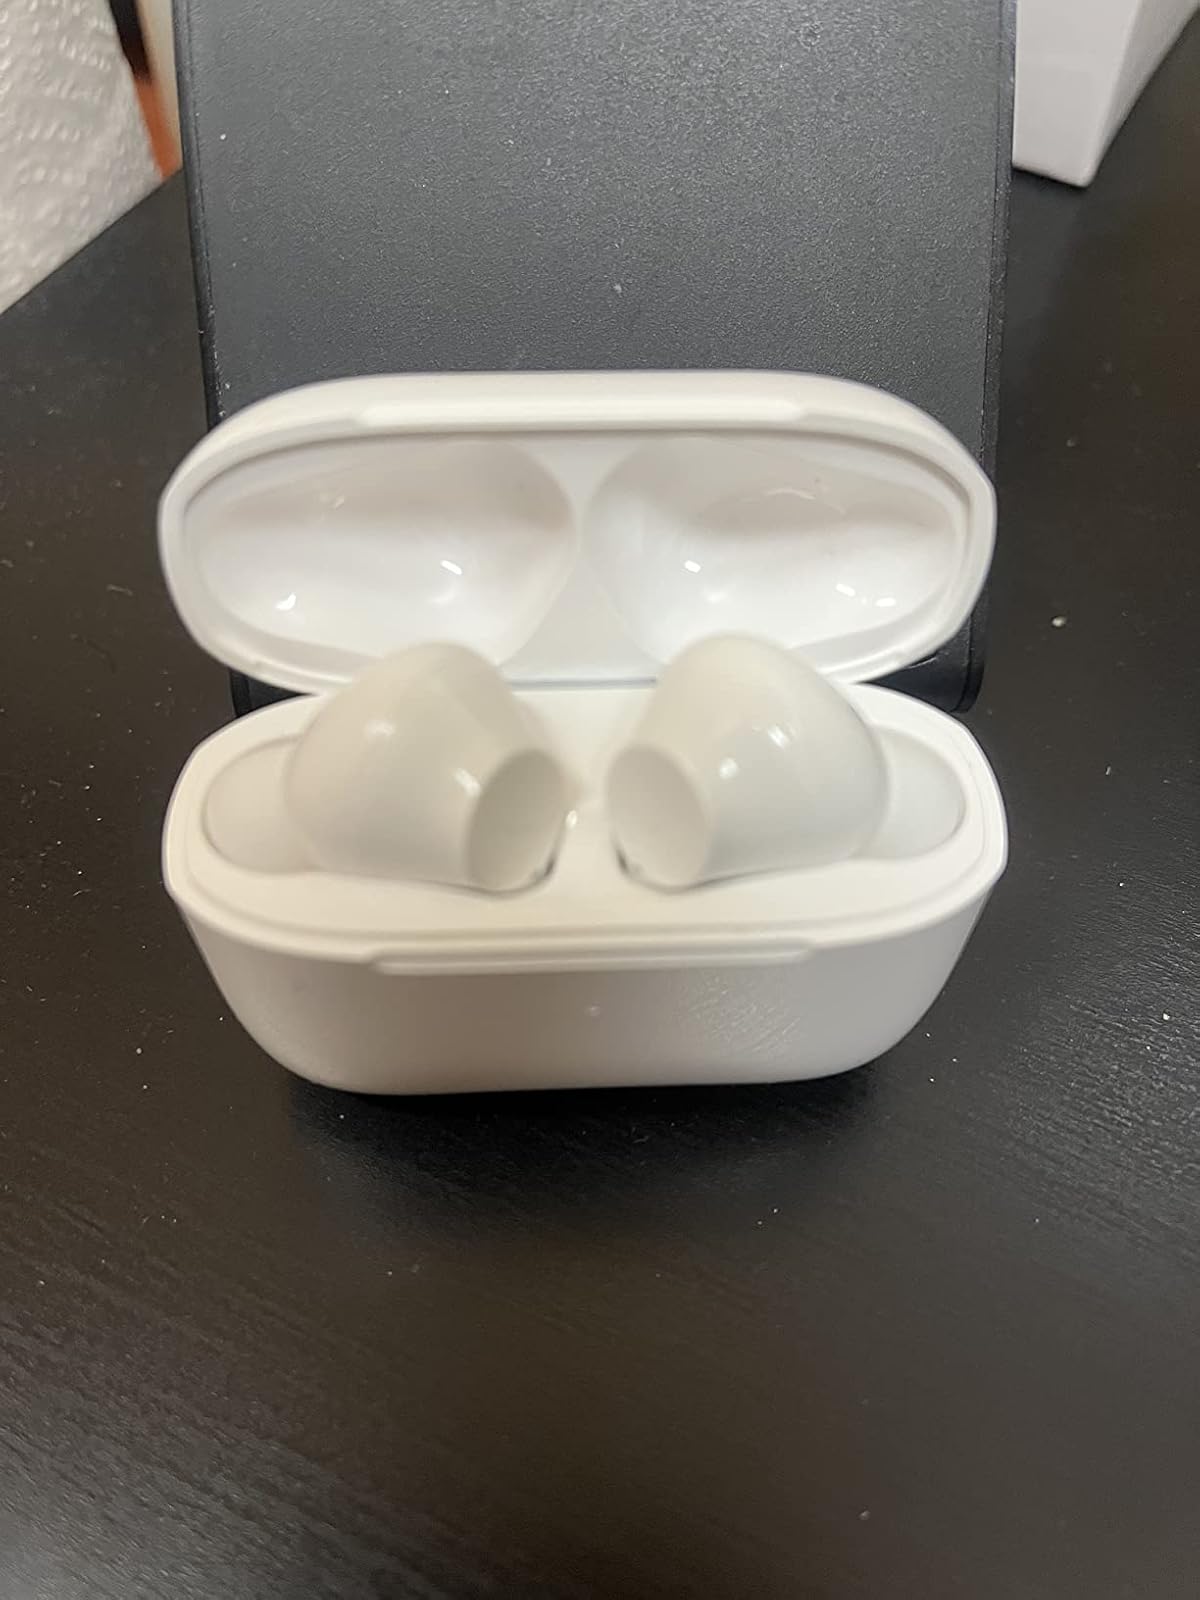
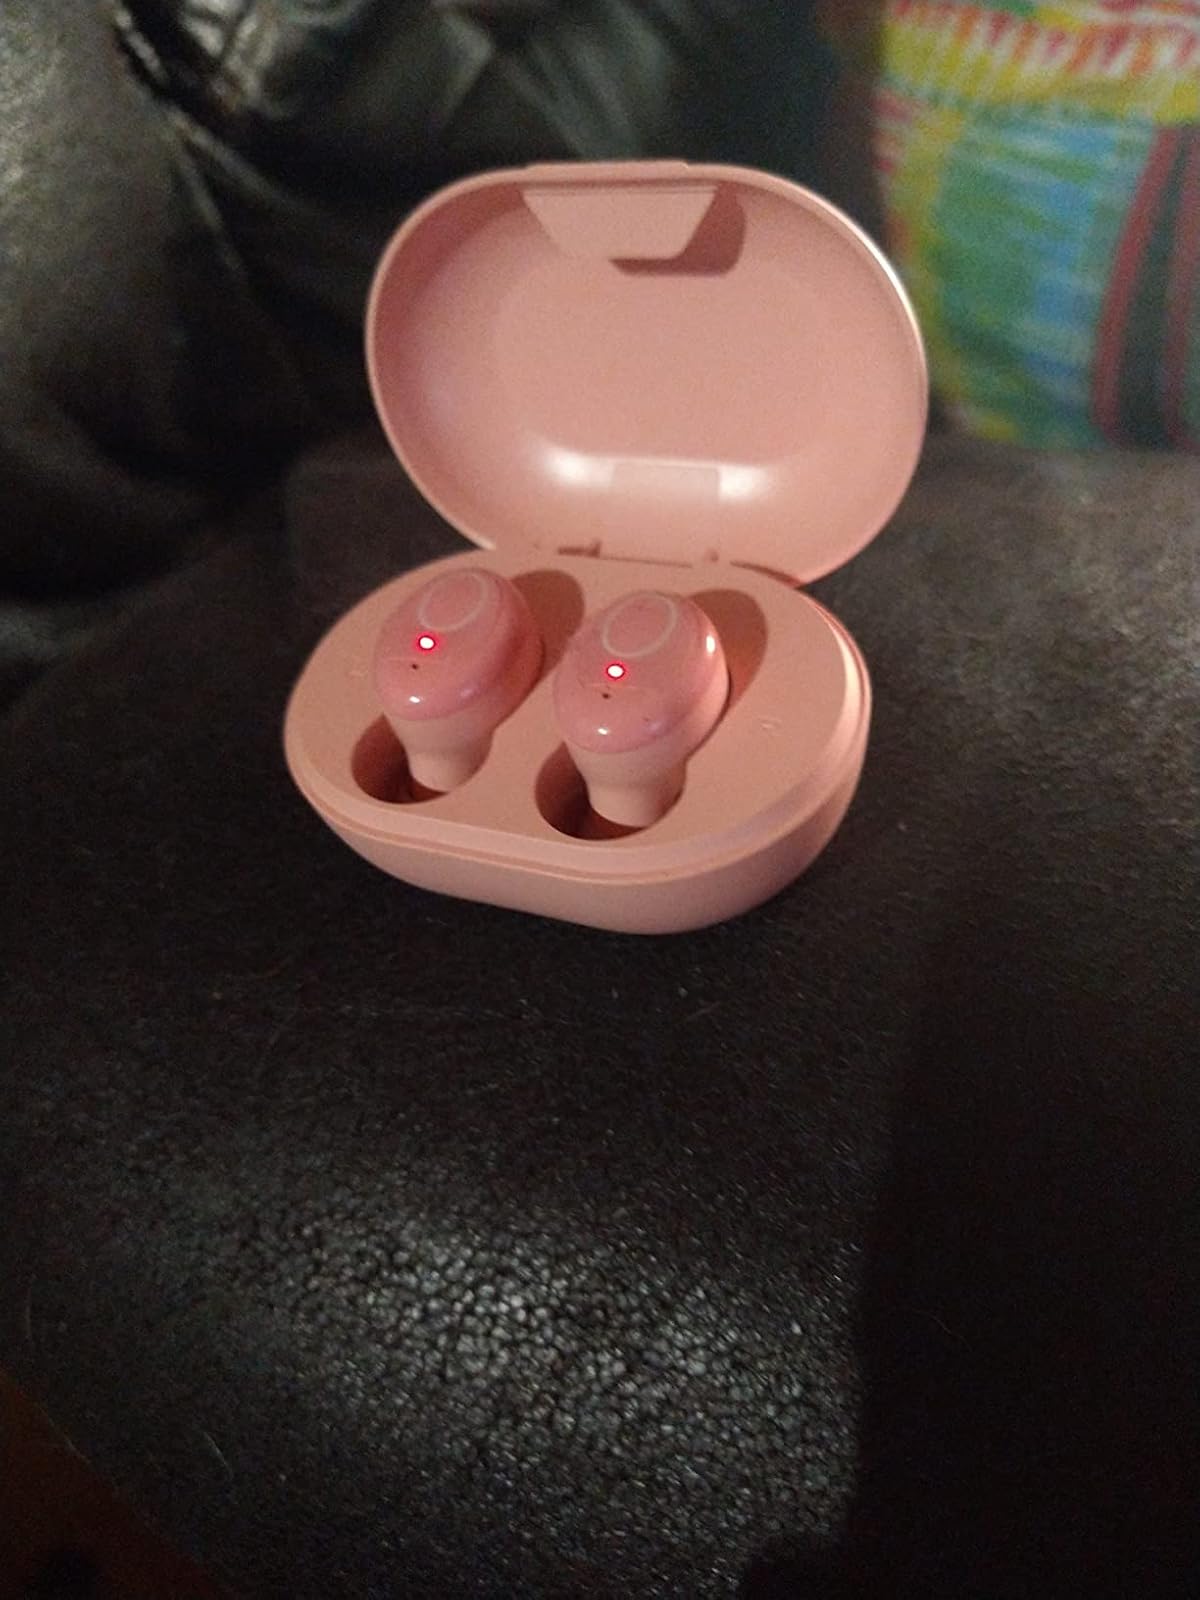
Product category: earbuds
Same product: no